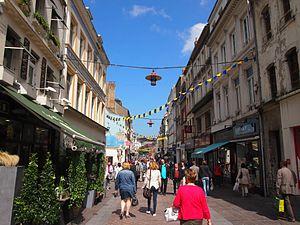
Rue Thiers dans le centre-ville de Boulogne-sur-Mer (Pas-de-Calais, France)
Boulogne-sur-Mer est une commune française, sous-préfecture du département du Pas-de-Calais en région Hauts-de-France. Ses habitants sont appelés les Boulonnais.
Le centre-ville de Boulogne-sur-Mer, parfois appelé Boulogne-Centre ou Basse-ville, est le quartier central de la ville de Boulogne-sur-Mer, dans le Pas-de-Calais. Il regroupe un grand nombre de bâtiments historiques et administratifs ainsi que de nombreux logements, commerces, banques, églises, équipements culturels et de loisirs, rues piétonnes et places.